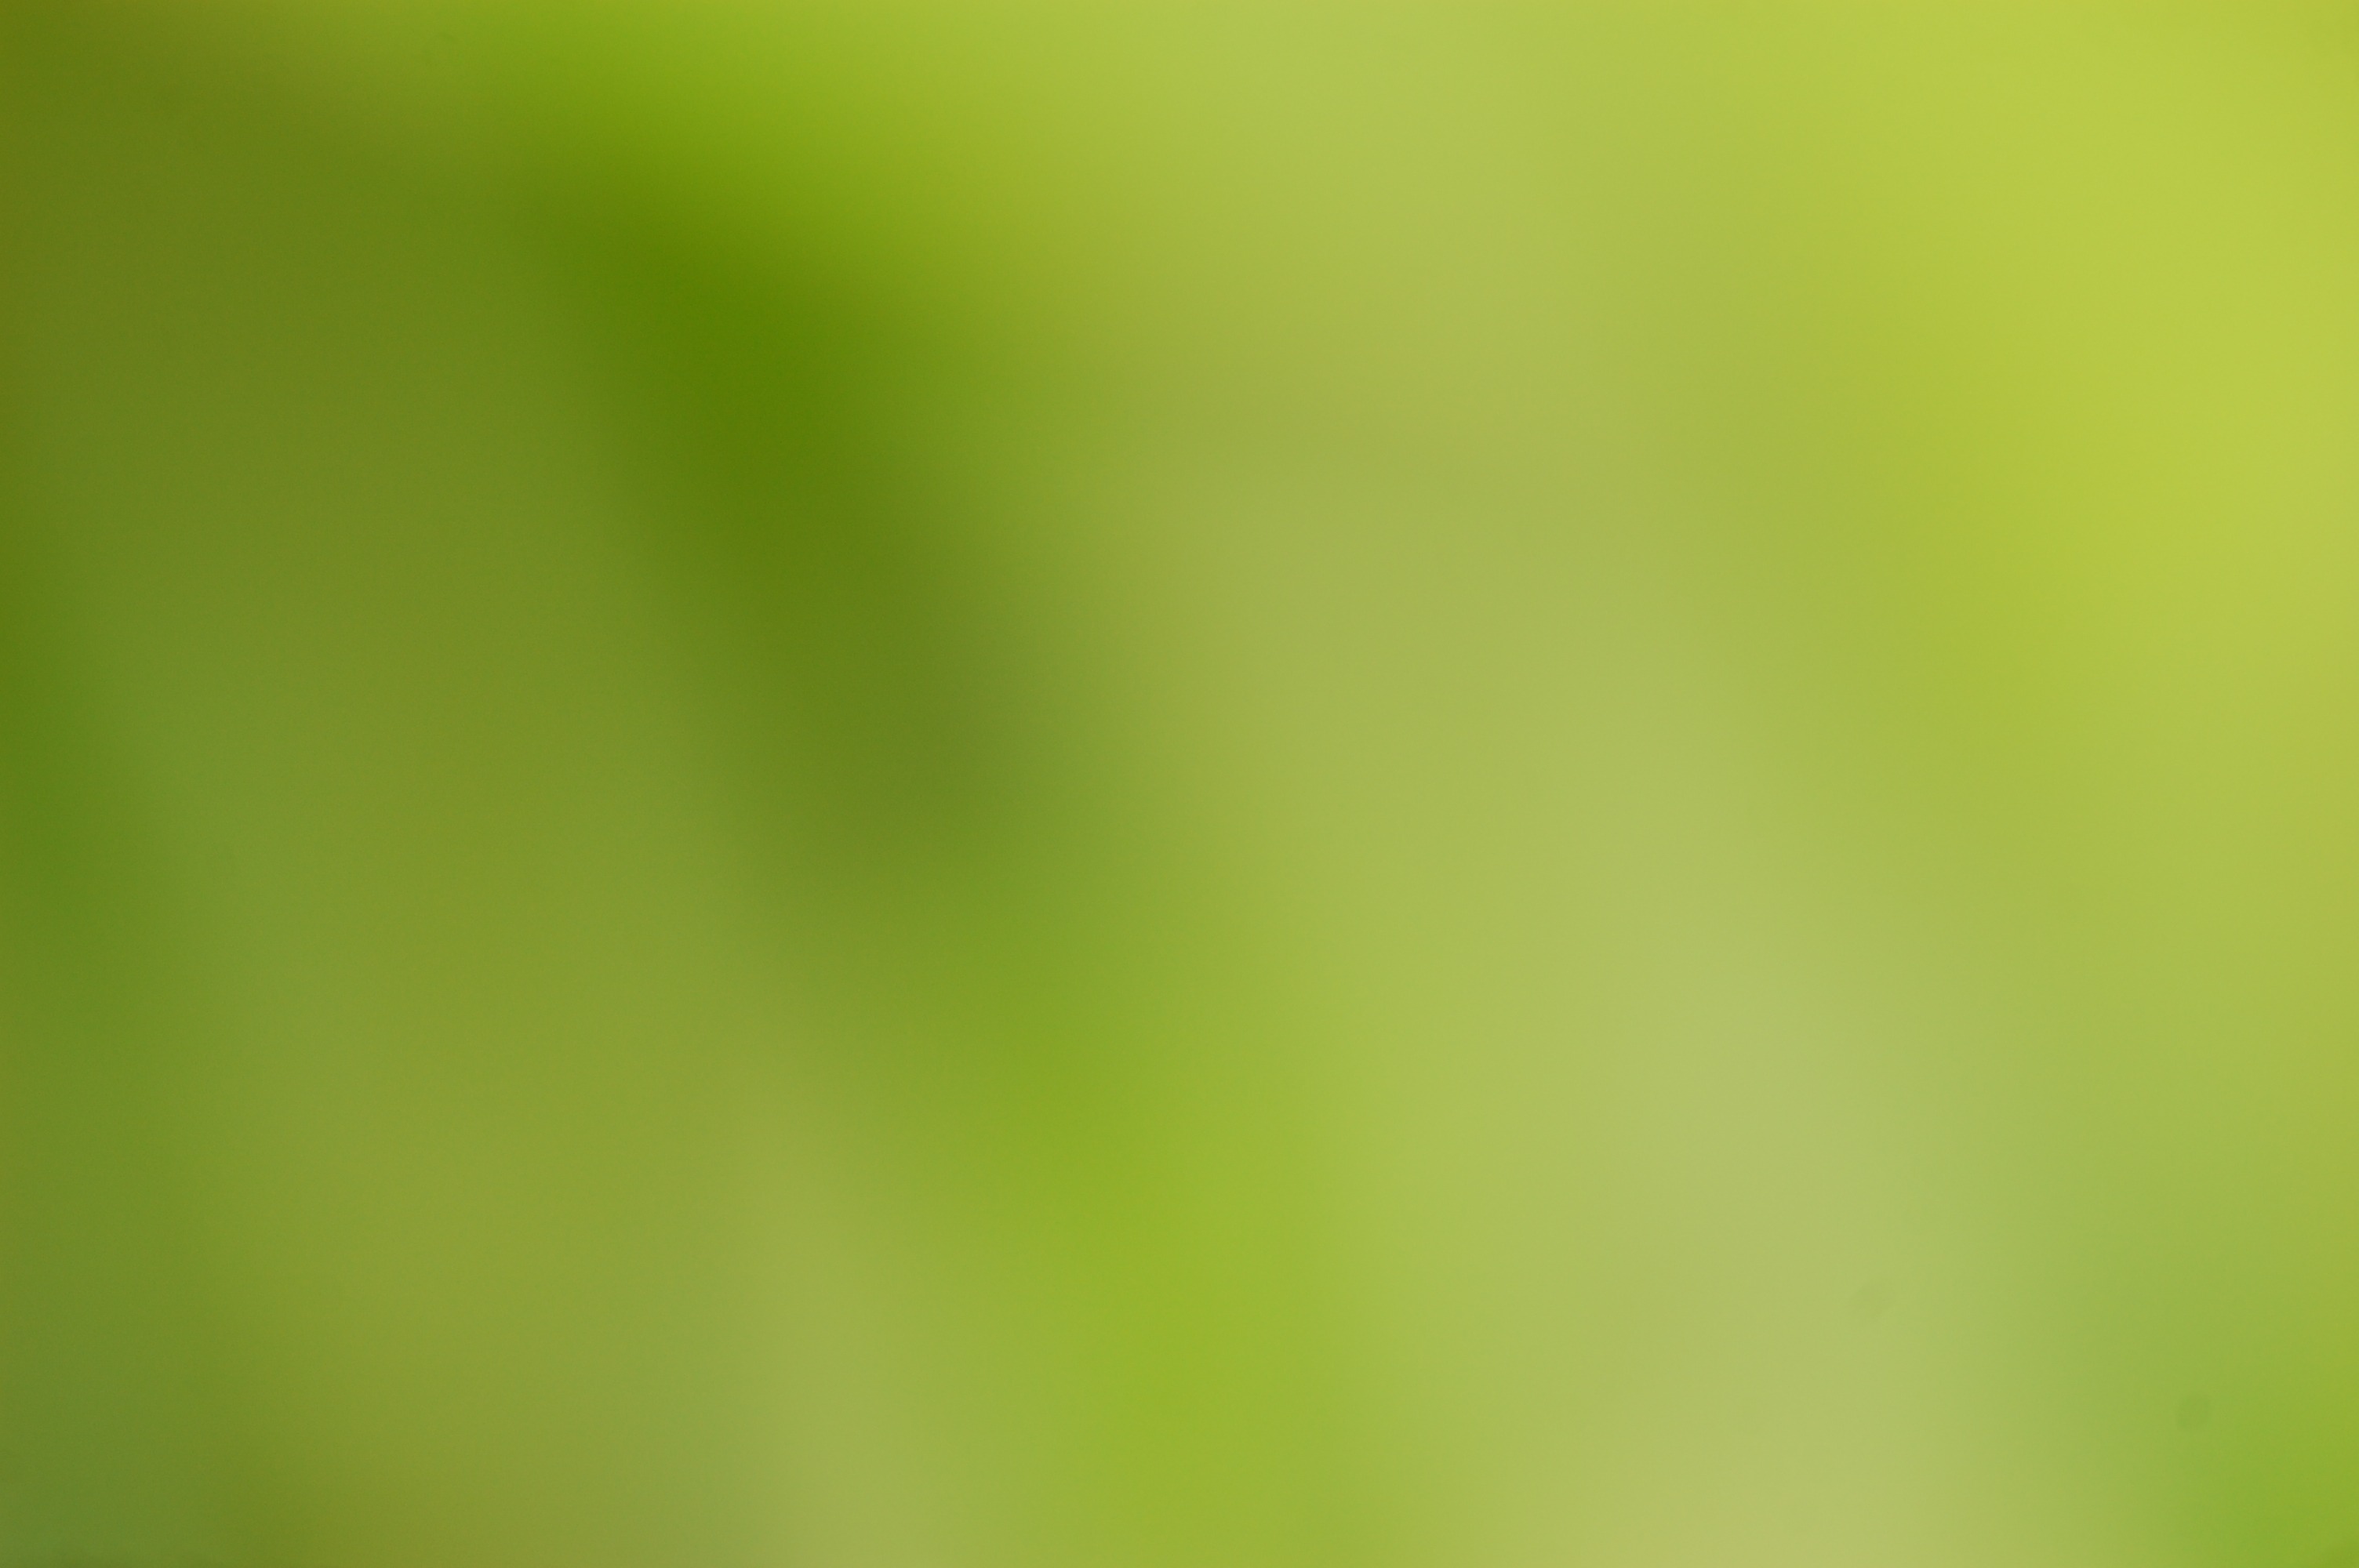
nature, grass, light, blur, plant, sunlight, leaf, line, green, color, yellow, blurred, close up, colour, background, macro photography, grass family, computer wallpaper, backgrop